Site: brandenburg
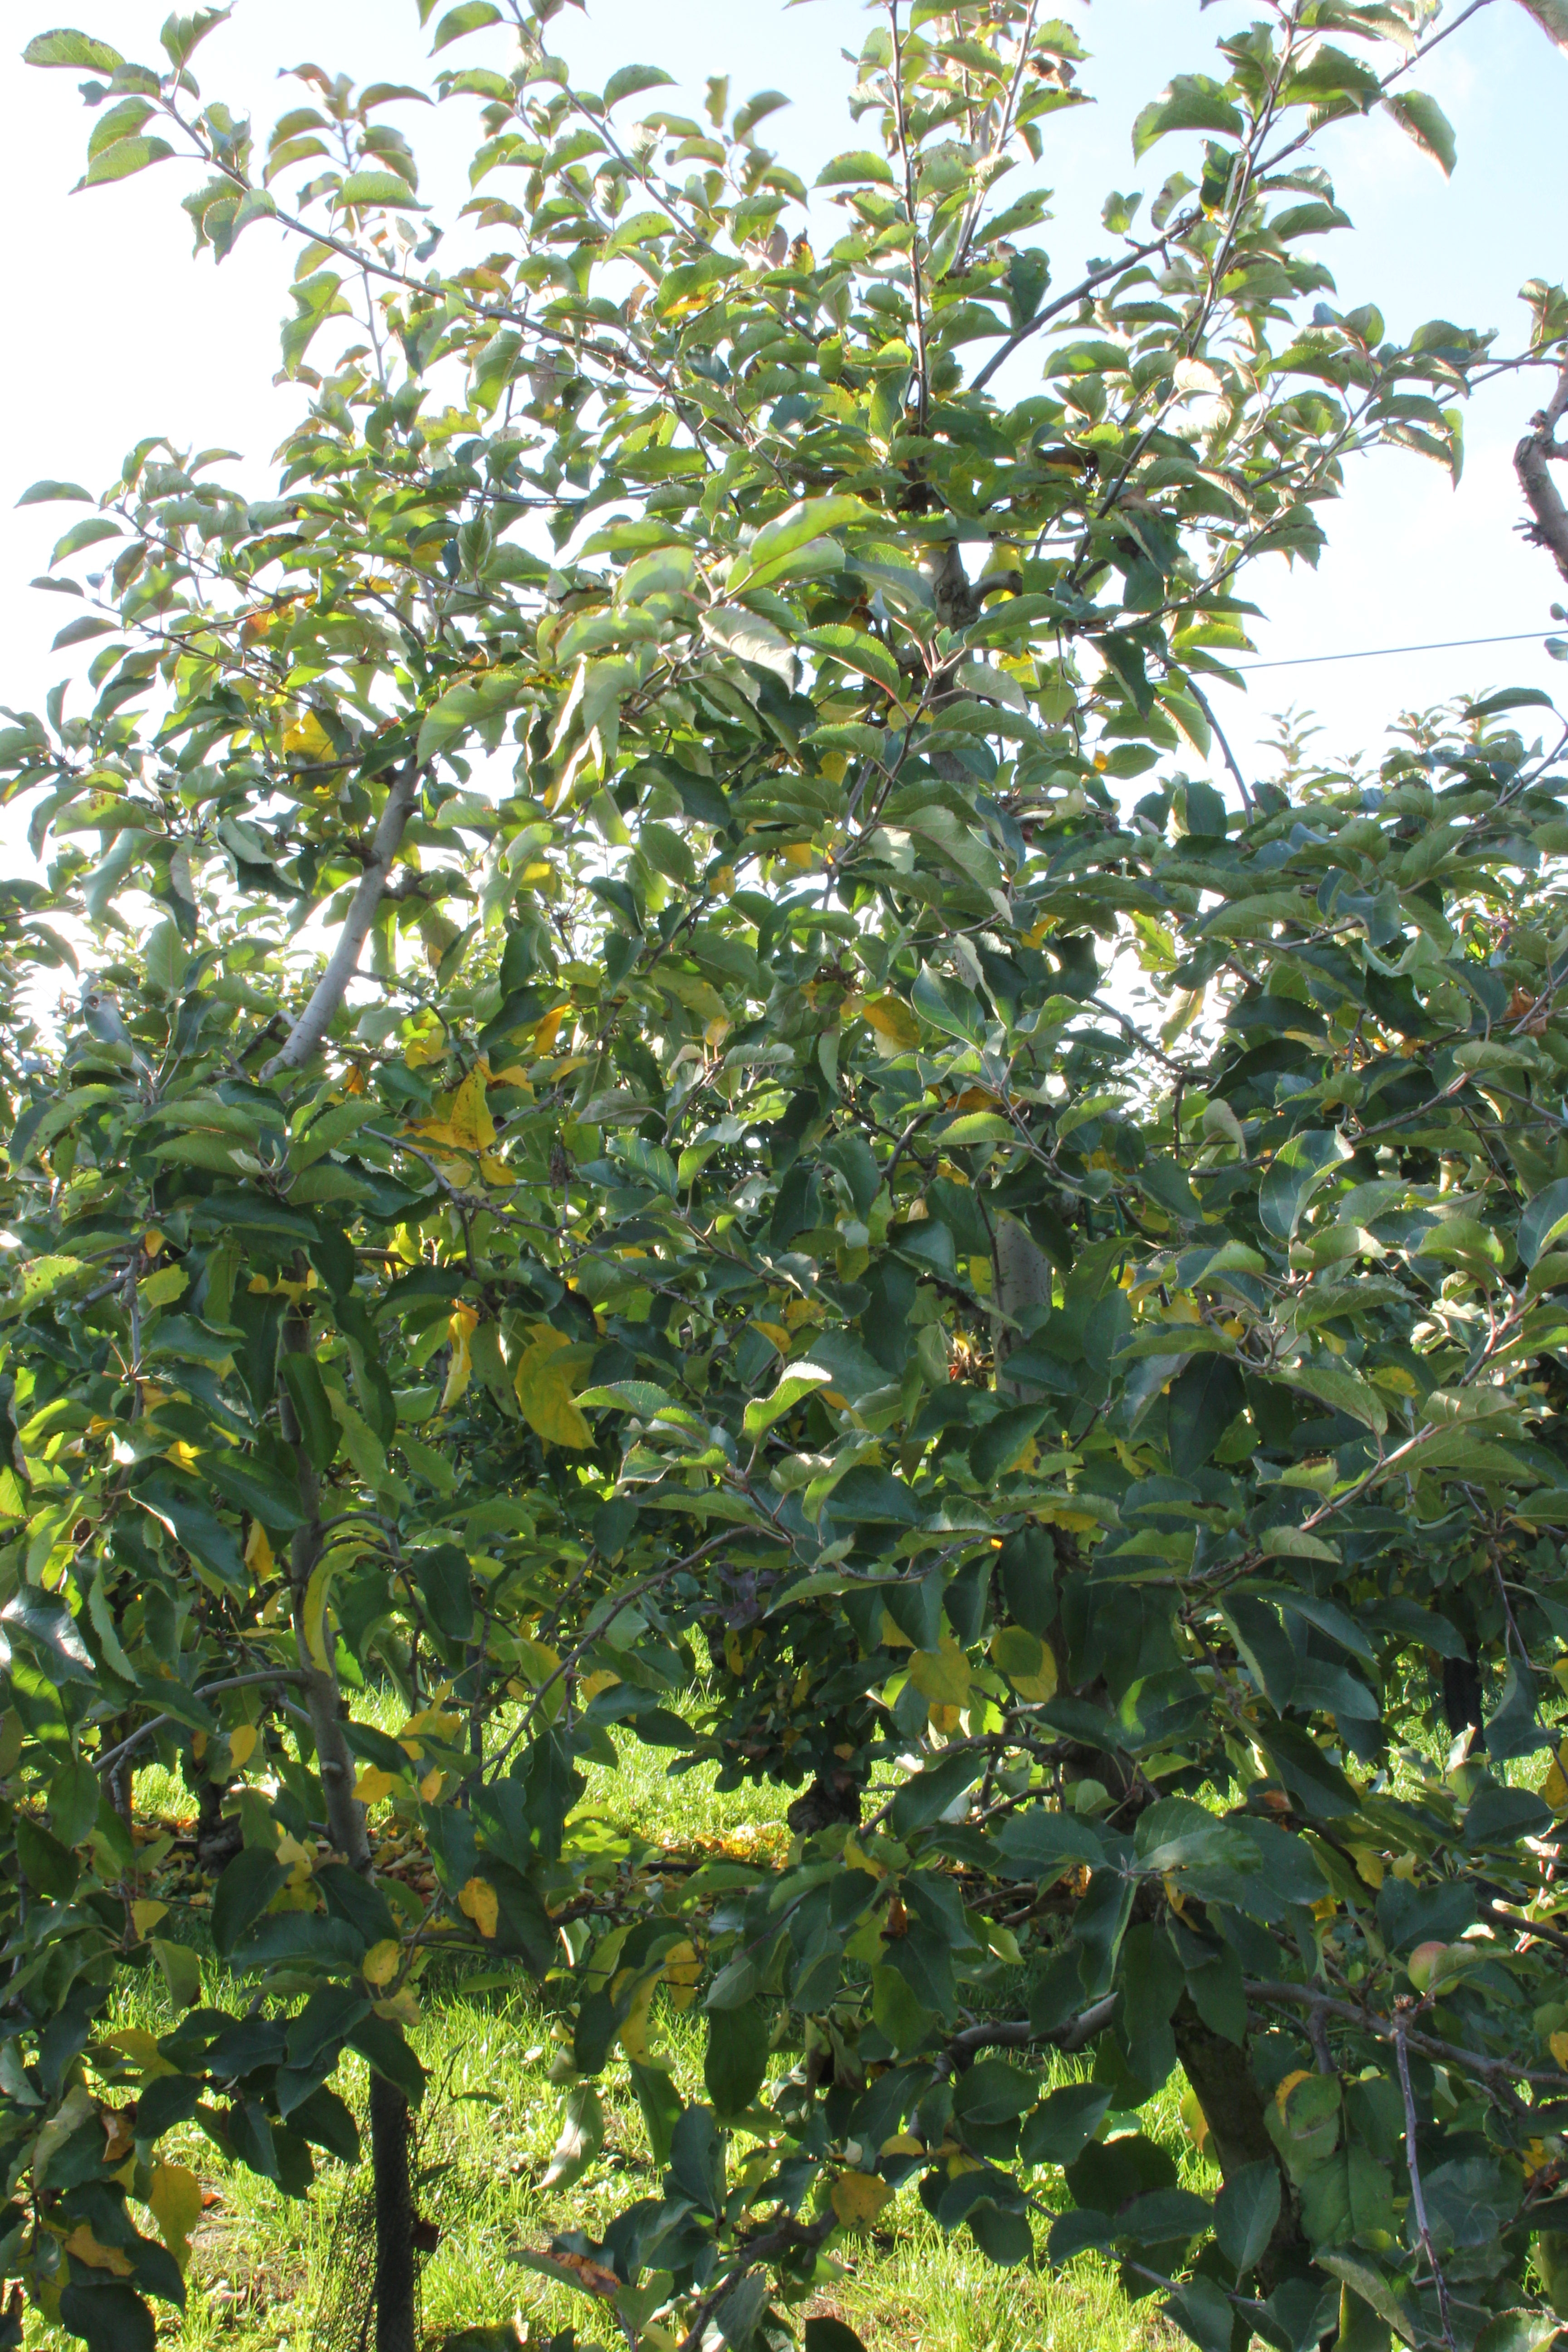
Growth stage (BBCH 91): Senescence, beginning of dormancy